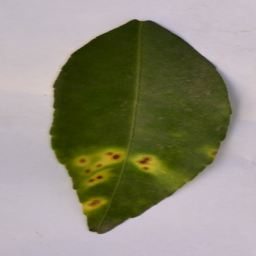
Plant part: leaf
Disease: canker